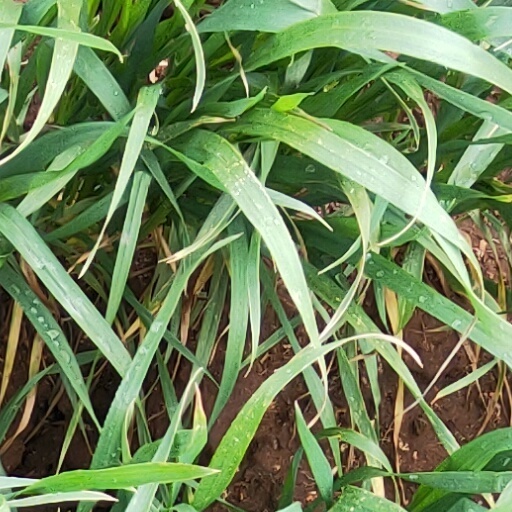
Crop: wheat